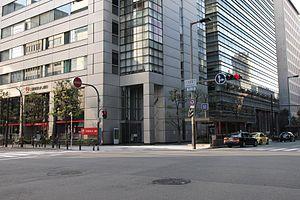
Sakaisuji-Hommachi est une station du métro d'Osaka sur les lignes Sakaisuji et Chūō dans l'arrondissement de Chūō à Osaka.